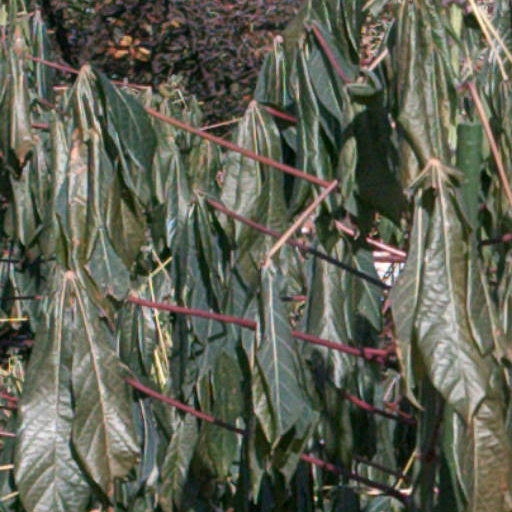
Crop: cassava